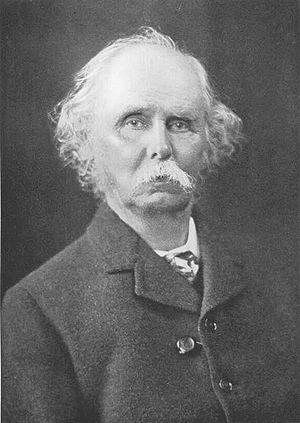
Alfred Marshall né le 26 juillet 1842 à Londres, et mort le 13 juillet 1924 à Cambridge, est un économiste britannique, considéré comme l'un des pères fondateurs de l'école néoclassique, qui est l'un des courants de pensée dominants actuellement en économie, et l'un des économistes les plus influents de son époque.
Un économiste est une personne spécialiste des sciences économiques. Il est souvent titulaire d'un doctorat d'économie. Dans la plupart des cas, il travaille en tant qu'enseignant ou chercheur dans une université, mais il peut également être employé dans un think-tank, une institution financière ou un organisme international.
Léon Walras, né à Évreux le 16 décembre 1834 et mort à Clarens le 5 janvier 1910, est un économiste français ayant fait carrière à l'université de Lausanne en Suisse. S'il a profondément marqué l'histoire de la science économique c'est en grande partie par l'influence qu'il a exercée sur des économistes majoritairement de langue anglaise. Uniquement titulaire du baccalauréat, Walras a malgré tout toujours été soutenu par son père Auguste Walras, un inspecteur d'académie passionné d'économie, dont il a repris dans une large mesure la doctrine économique. C'est grâce à Louis Ruchonnet, un homme politique suisse d'envergure désireux de promouvoir l'université de Lausanne, qu'il est nommé professeur à Lausanne. C'est encore lui qui l'aide à diffuser son œuvre.